Air Defense Anti-Tank System

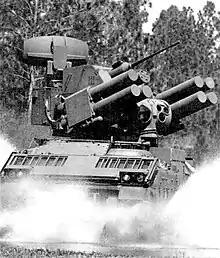
Evaluation in 1987 on an XM1069 (a derivative of the M3A2 Bradley) chassis, with a 25 mm autocannon

The ADATS cropped up from an extensive competition during which it was selected by the U.S. Army for the forward area air-defense (FAAD) program under the designation "MIM-146" for the missile. The US Army planned to purchase 387 systems. Test results indicated that the system did not perform well in inclement weather. Ultimately the FAAD contract was cancelled in the early 1990s after the end of the Cold War.